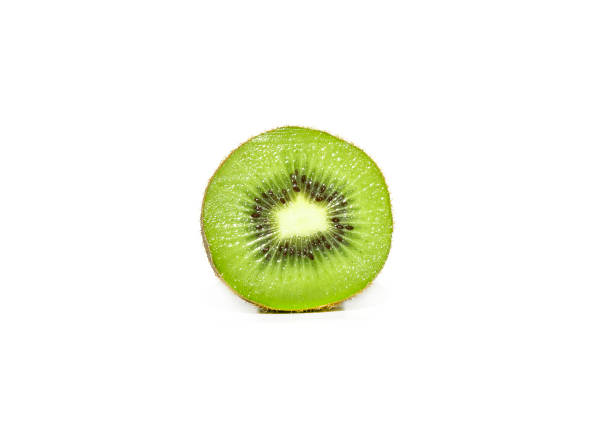
Label: Kiwi